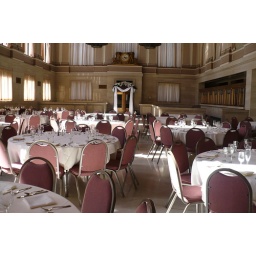
[Not taken by me] This is a picture of what the tables and chairs will look like at the wedding.